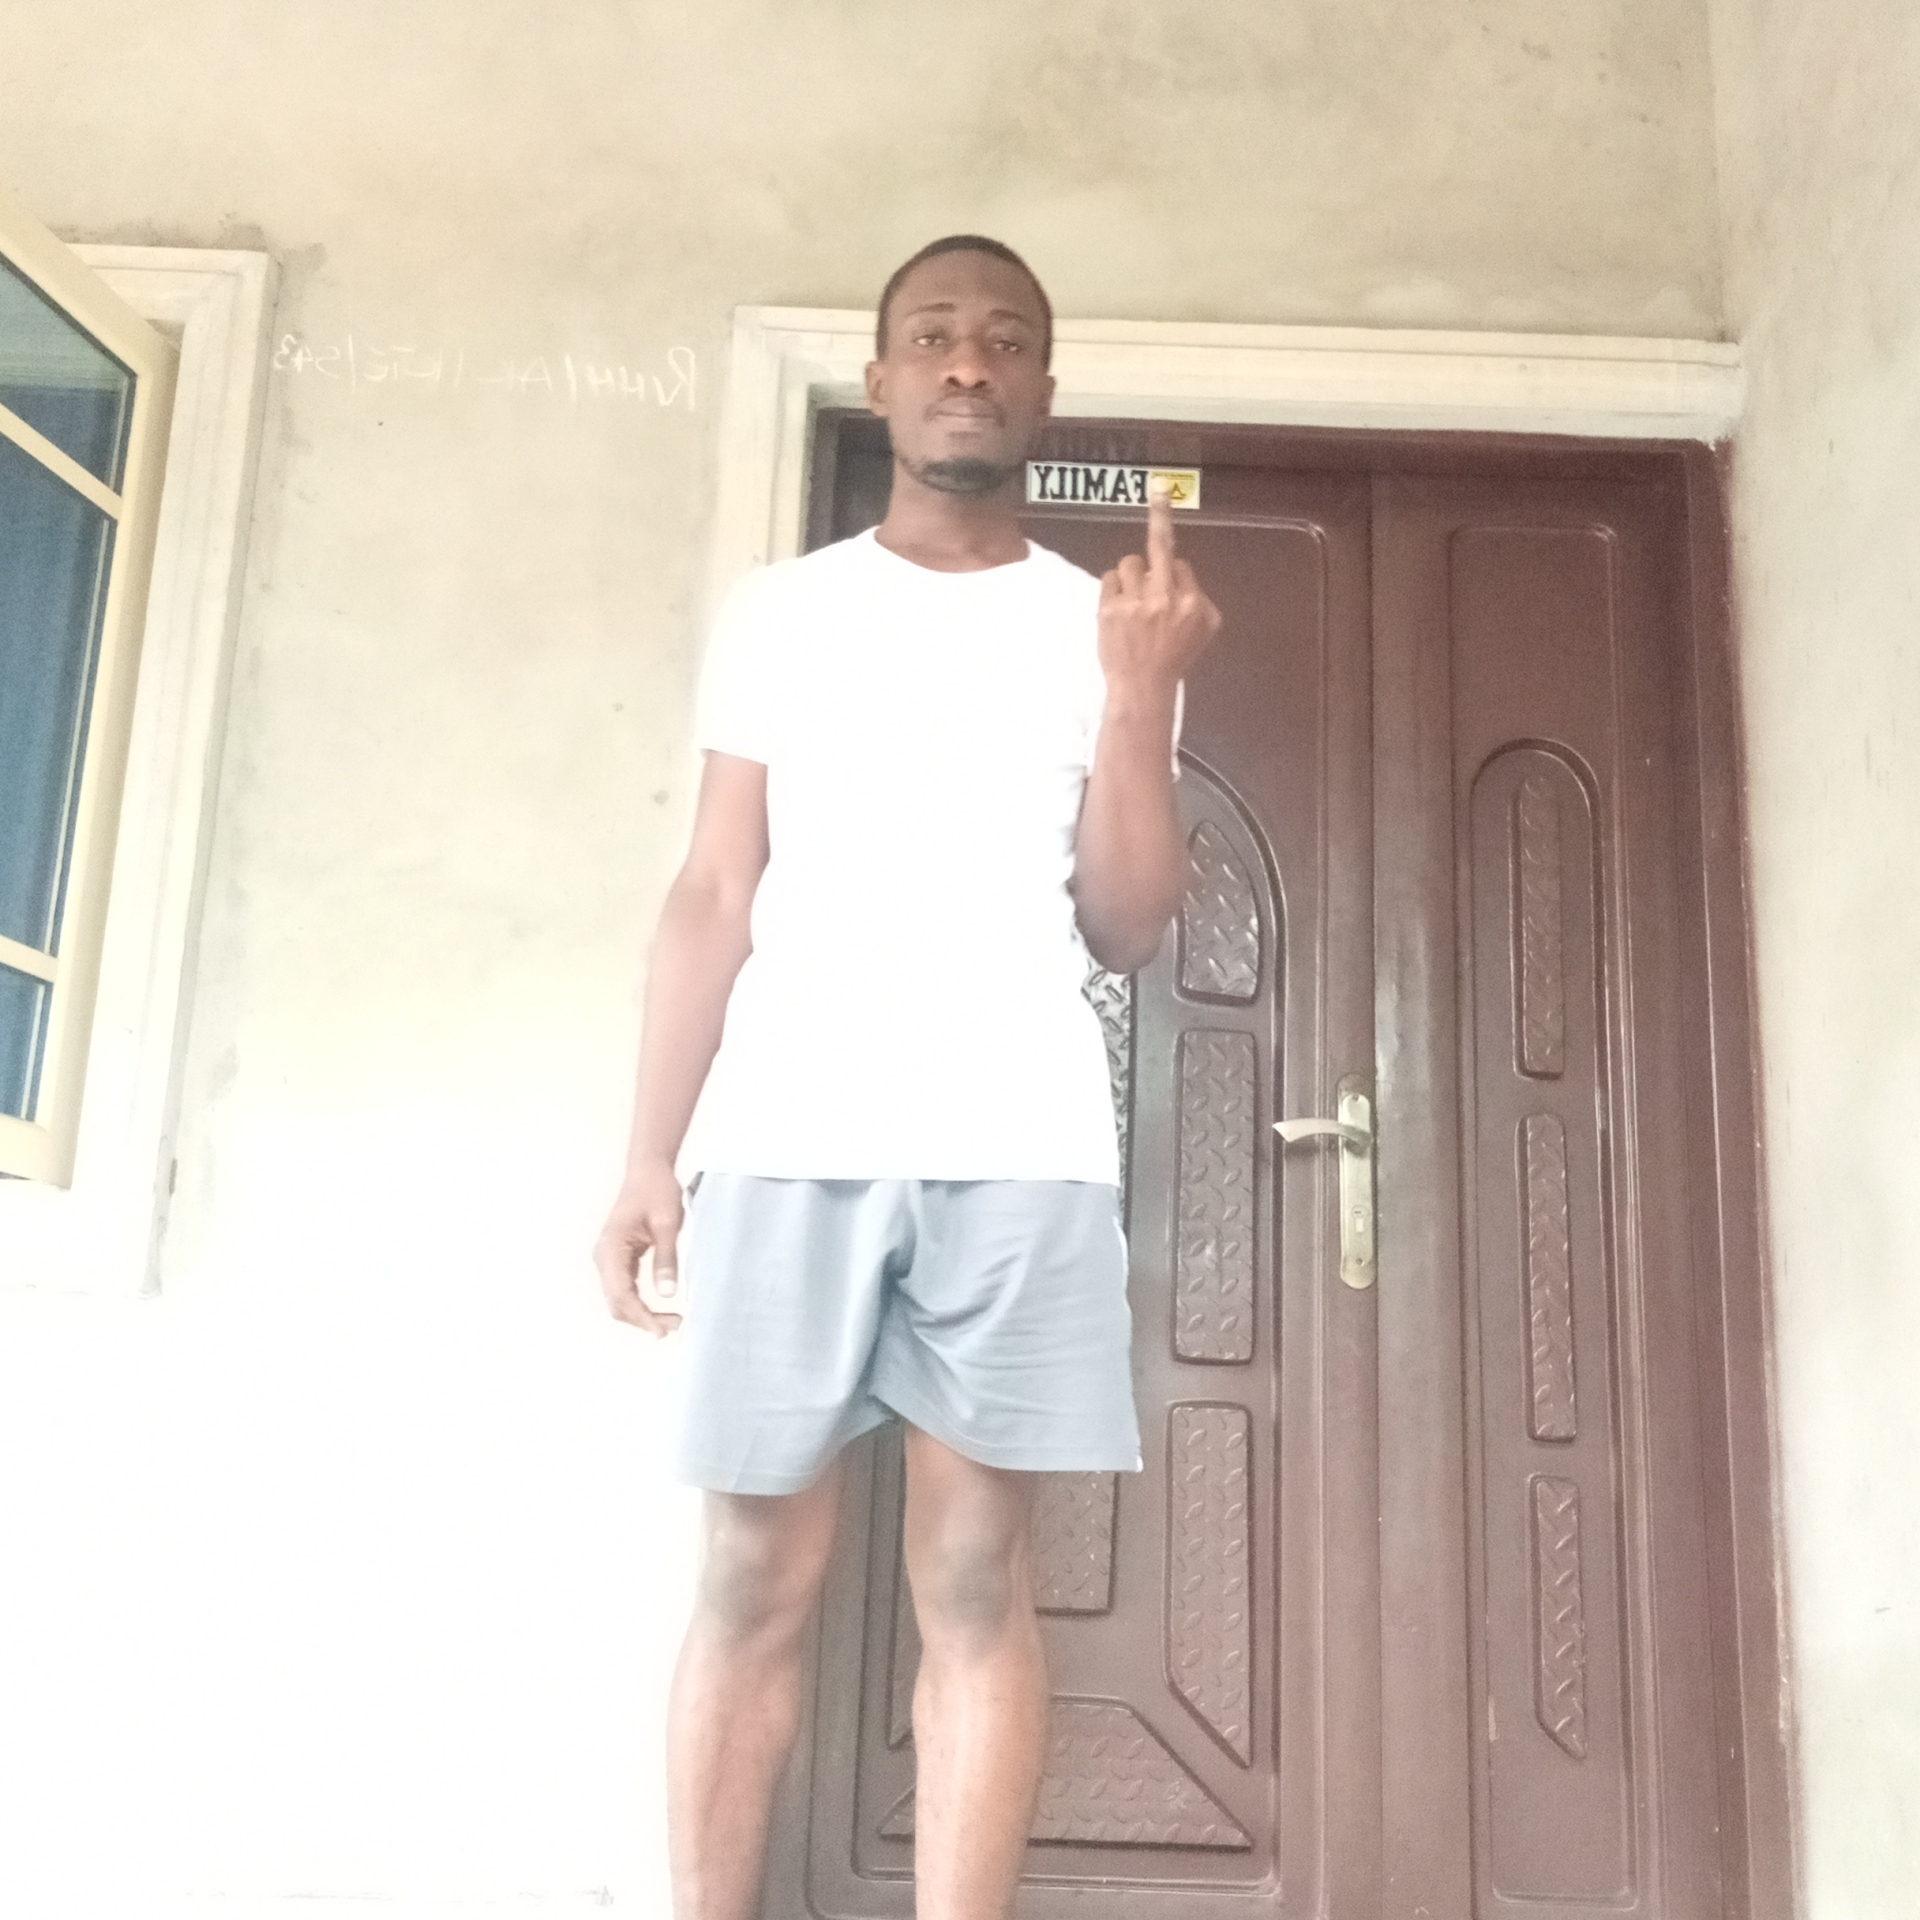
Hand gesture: middle_finger